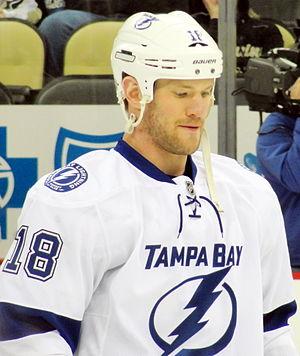
Adam Hall est un joueur professionnel de hockey sur glace.